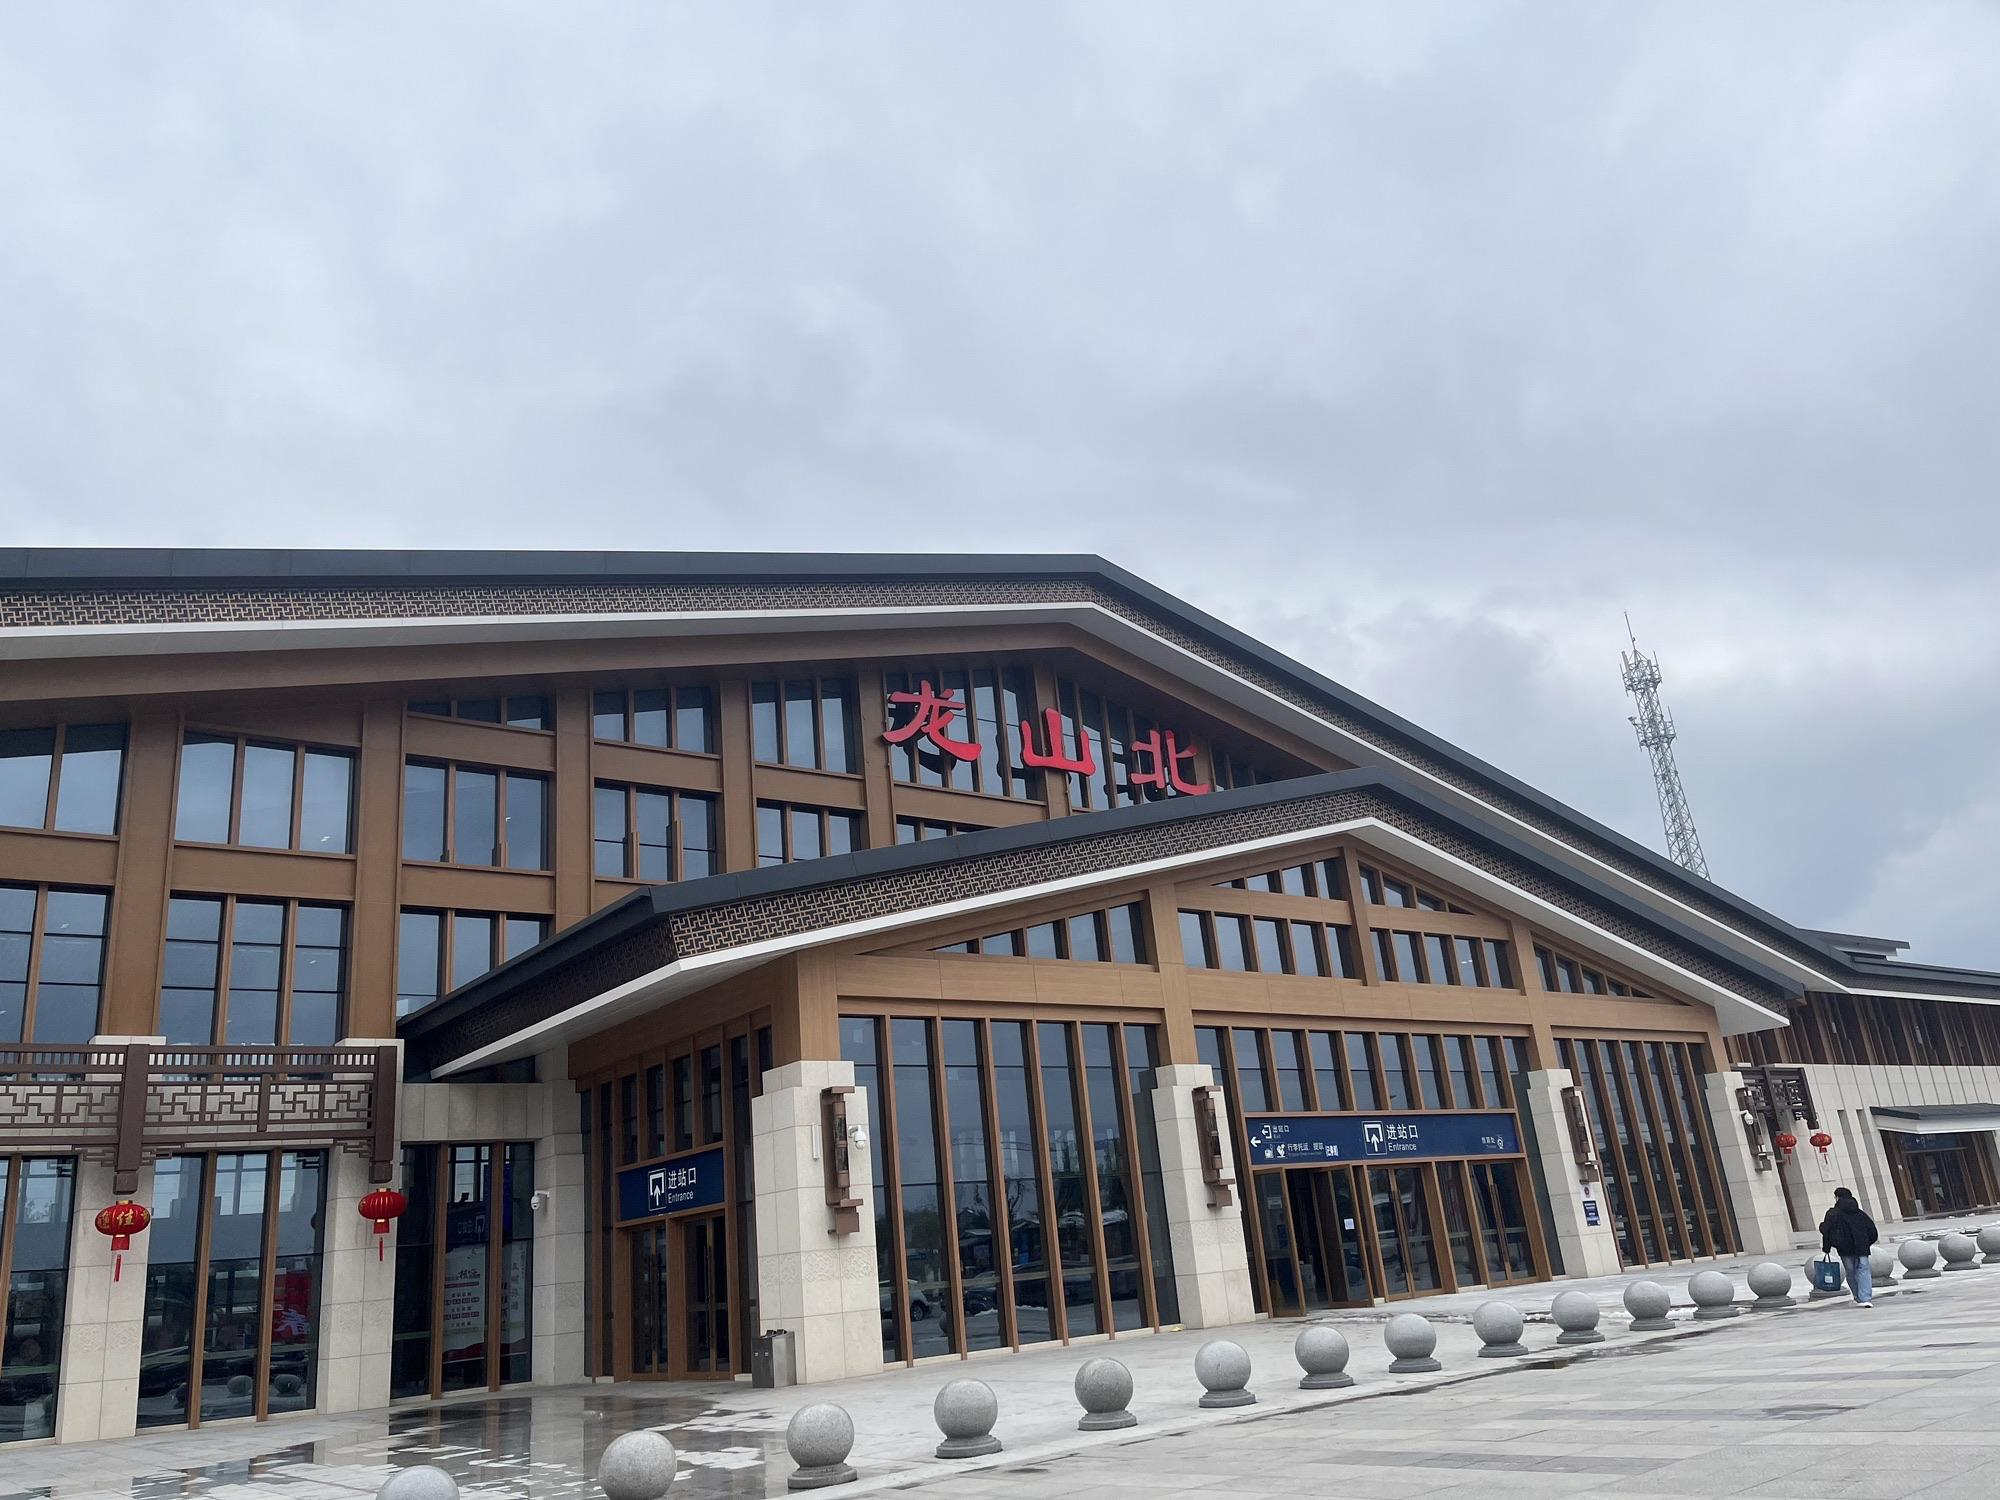
地标名称：龙山北站
所在城市：湘西土家族苗族自治州·龙山县